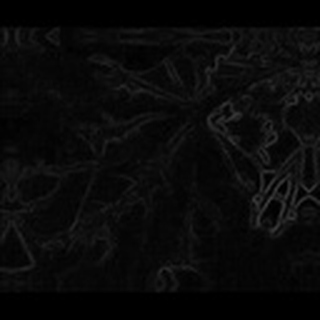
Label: cotton_bacterial_blight